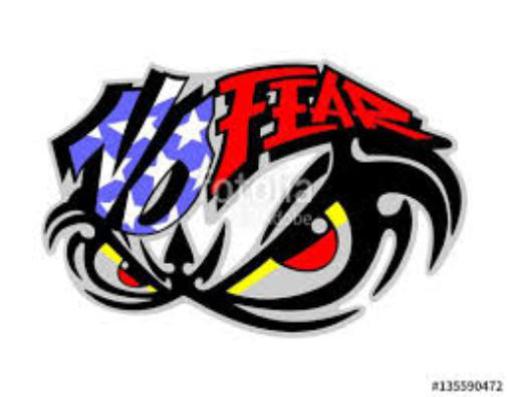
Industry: Leisure